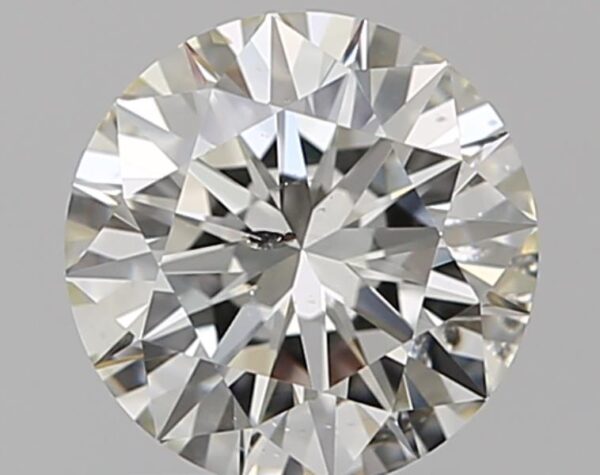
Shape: round
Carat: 1.02
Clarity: SI2
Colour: J
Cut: EX
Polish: EX
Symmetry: EX
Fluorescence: N
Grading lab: GIA
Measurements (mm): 6.48 x 6.5 x 3.98